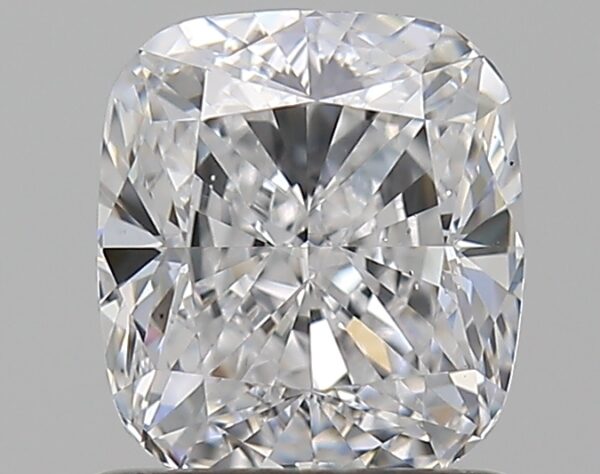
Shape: cushion
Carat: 1
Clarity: VS2
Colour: D
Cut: EX
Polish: EX
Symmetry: EX
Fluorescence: F
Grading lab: GIA
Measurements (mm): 5.97 x 5.39 x 3.59